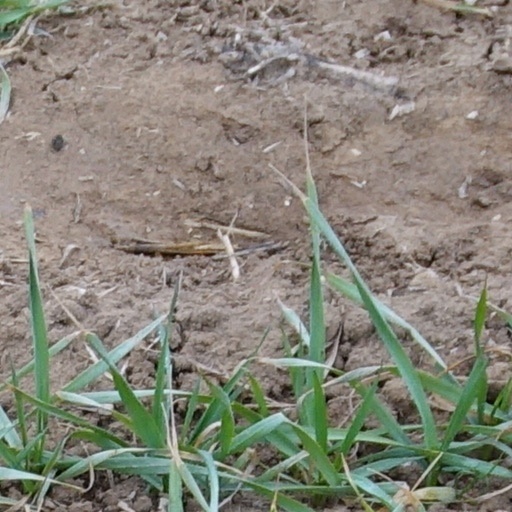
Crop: wheat